Debdieba

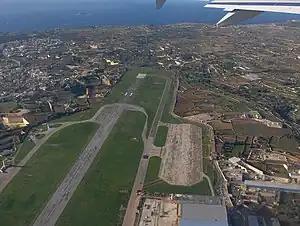
Malta International Airport Runway 23, the runway that the site was buried under.

Debdieba ("Maltese: Id-Debdieba") is a megalithic temple in Luqa, Malta dating to around 3000–2500 BC. They were first excavated by Sir Themi Zammit in 1914. Although most of the remains were destroyed, the excavation found several fragments of pottery. The majority of the site was buried in the 1960s due to the construction of an extension to the runway of Luqa airport. Concerns whether the site was destroyed were raised in 2007 by Lufthansa Technik while they were building a new hangar. The place was also known as "the place of the echo" by Maltese natives as shouting near the site would produce an echo. This is most probably due to the two hills surrounding the site.